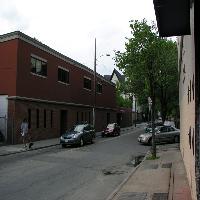
Weather: cloudy or overcast